Nuenen, Gerwen en Nederwetten

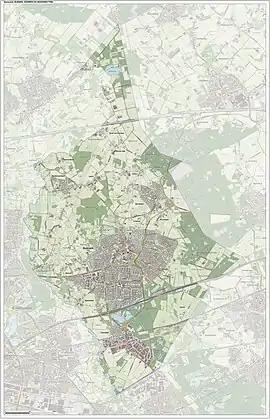
"Dutch Topographic map of Nuenen, June 2015"

Nuenen, Gerwen en Nederwetten is a municipality consisting of the larger village of Nuenen and two adjacent smaller ones. It is located in the province of North Brabant, about east of Eindhoven, the fifth largest city in the Netherlands. From being a small farmers town of less than 1000 inhabitants around 1950 Nuenen grew steadily as ever more new employees of Philips and the Eindhoven University (TUE) chose Nuenen as their new home.